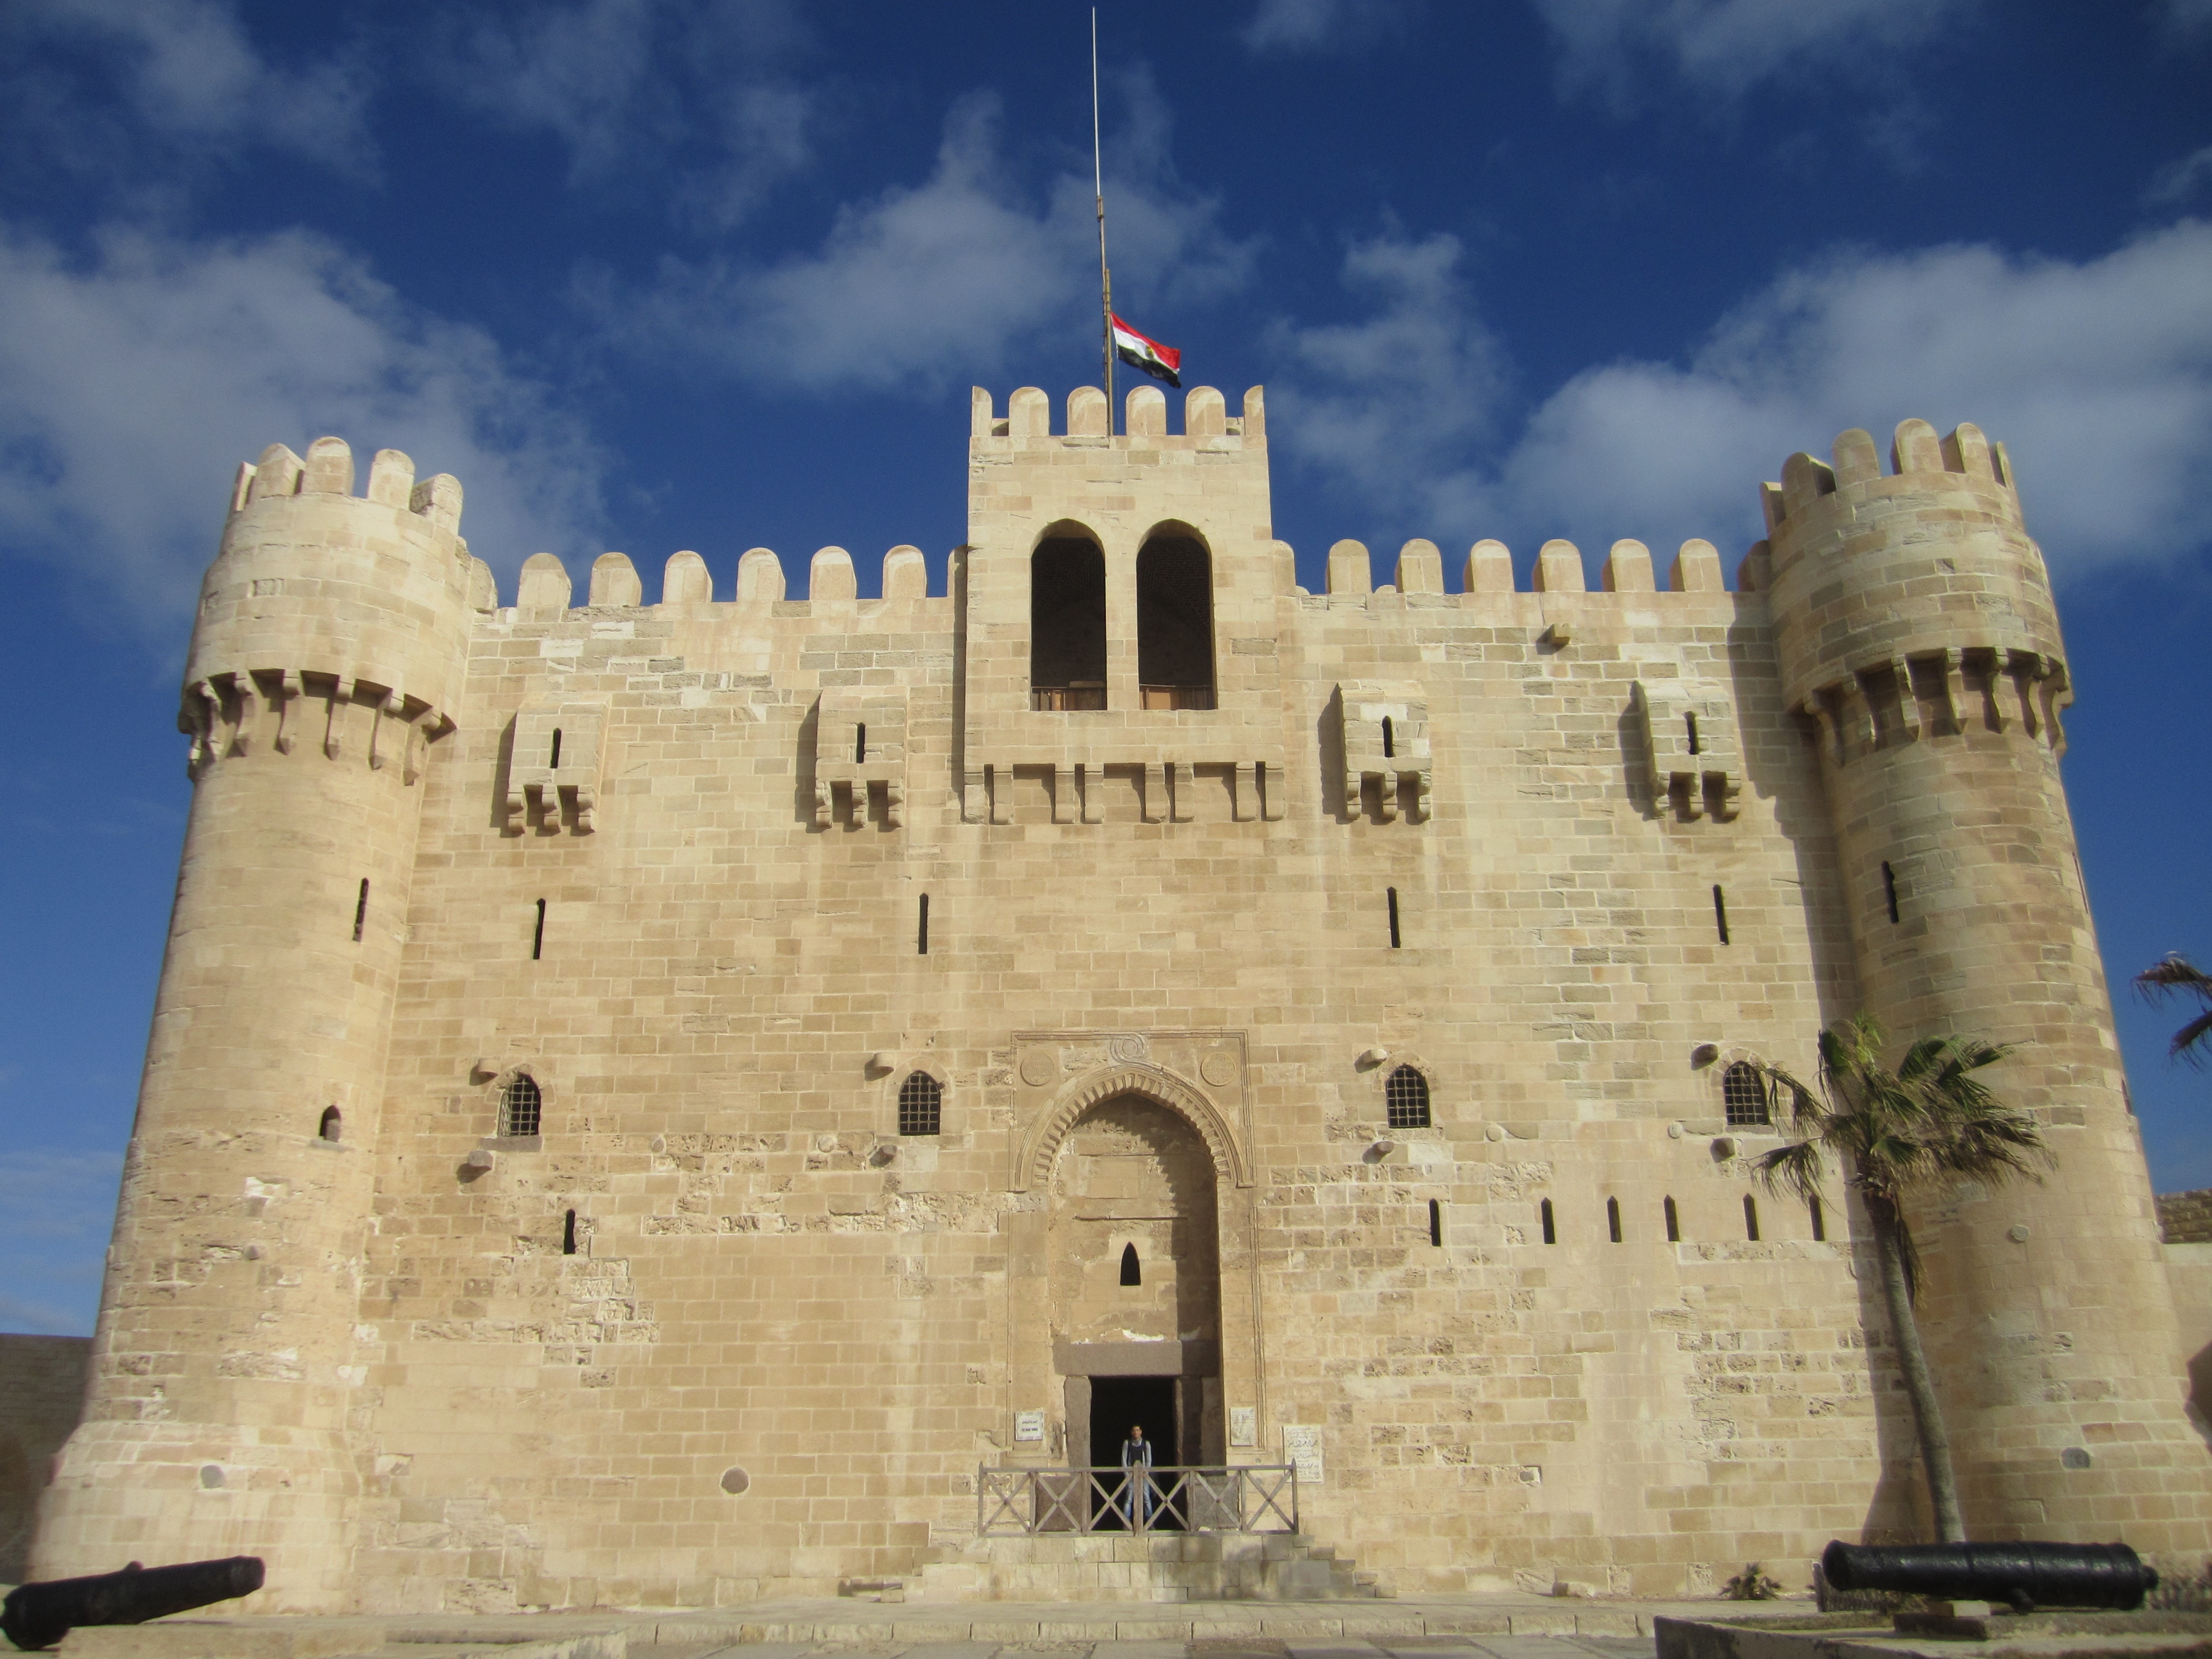
building, chateau, castle, fortification, egypt, alexandria, historic site, ancient history, bey citadel, kaitbey castle